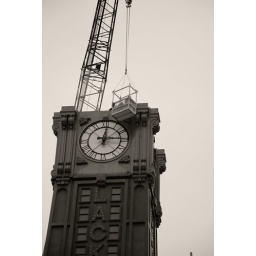
Variations of the clock tower in B&amp;amp;W.